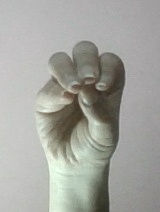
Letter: ha